Valerie Sinitsin

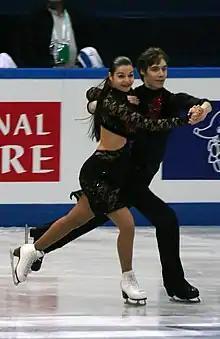
Zenkova and Sinitsin in 2012

Valerie Yuryevich Sinitsin (born 17 March 1992) is a Russian former ice dancer. With partner Valeria Zenkova, he won five ISU Junior Grand Prix medals, including one gold, and placed fourth at the 2013 World Junior Championships. They are the 2013 Russian junior champions.